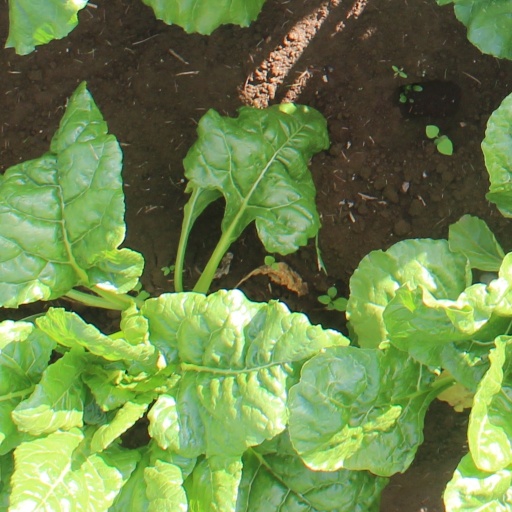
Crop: sugar beet